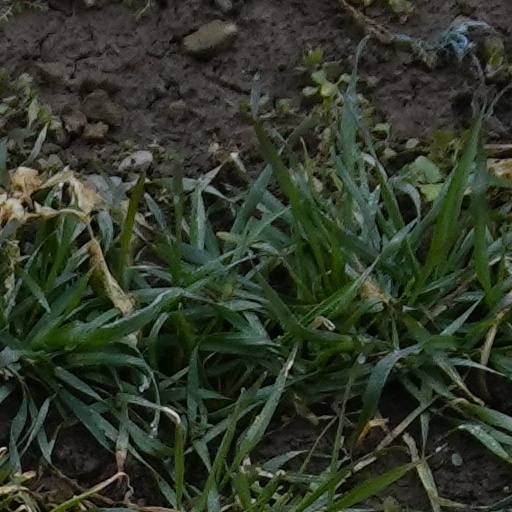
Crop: wheat